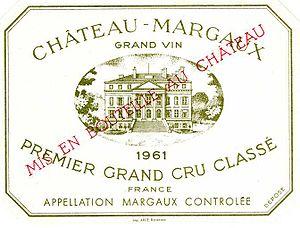
Château Margaux 1961.jpg
Le vignoble de Bordeaux est le vignoble regroupant toutes les vignes du département de la Gironde, dans le Sud-Ouest de la France.
Le château Margaux est un domaine viticole dans le vignoble de Bordeaux, situé dans le Médoc en appellation margaux.